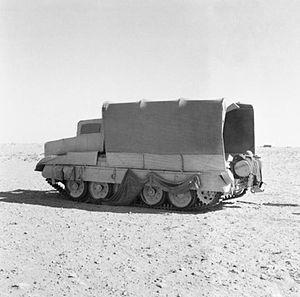
Le camouflage est une technique qui permet la dissimulation d'un animal ou d'un équipement, par une variété de méthodes dans le but de rester inaperçu. Cela comprend toutes les techniques retardant l'identification de l'objet, tel que le camouflage disruptif à haut contraste utilisé notamment sur les uniformes militaires.
L'Opération Bertram est une opération de diversion ayant accompagné la Seconde bataille d'El Alamein, opposant la 7ᵉ armée britannique du général Bernard Montgomery à l'Afrika Korps du maréchal Erwin Rommel en Égypte en novembre 1942.